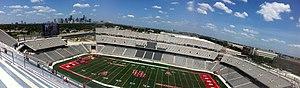
Le TDECU Stadium est un stade de football américain situé à Houston dans le Texas.